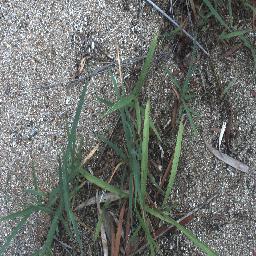
Label: negative